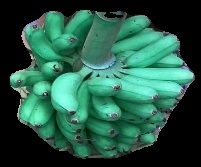
Variety: rasbale
Grade: grade1